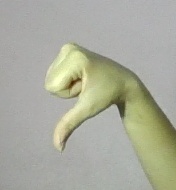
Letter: waw